Daniel Dulany the Younger

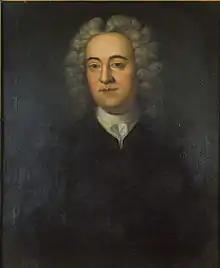
Dulany's father, Daniel Dulany the Elder was a wealthy Maryland lawyer and land developer.

Daniel Dulany was born on June 28, 1722, in Annapolis, Maryland, into a family steeped in law and politics. His father was the wealthy lawyer and public official Daniel Dulany the Elder (1685–1753). His brother Walter Dulany would also go on to be Lord Mayor of Annapolis.